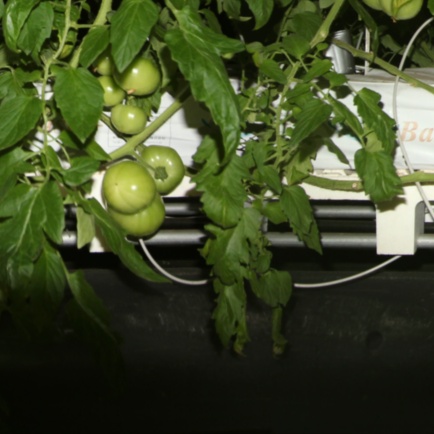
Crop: tomato